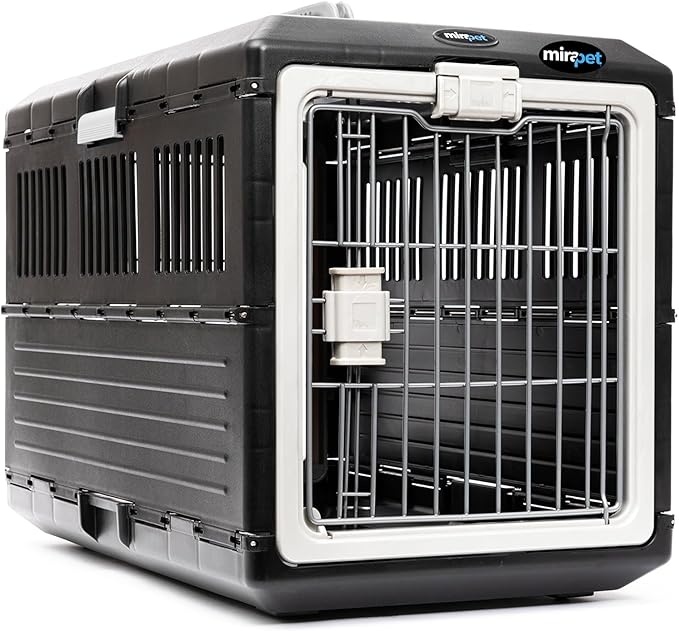
USA Pet Carrier & Crate 26" - Premium Collapsible Design for Medium Cats and Dogs - Portable Kennel for Indoor/Outdoor Use - 360-Degree Ventilation & Hard Plastic Wall Protection
About This 🐶 SMALL TO MEDIUM DOGS, MEDIUM ANIMALS (read before buying): Mirapet Carrier (26.4"L x 15.3"W x 18.8"H) perfect for breeds like French Bulldog (smaller size), Beagle (smaller size), Maltese, Bichon Frise and cats (up to 18 lbs).*Available in other sizes as well. 🔄 SIMPLE SETUP: Experience hassle-free assembly with our pet carriers for cats and dogs, featuring a snap-in-place collapsible design. Just pull up the top handle, lock the sides, and secure the front and back. 💪 STURDY & CLEAN: Mirapet Carriers outperform other pet carrier dog crates with robust, tool-free construction. The hard-sided walls and floor are made of ultra-durable, easy-to-clean plastic for lightweight dependability. 💪 DURABLE & CLEAN: Mirapet Carriers outshine other pet carrier dog crates with solid, tool-free construction. The hard-sided walls and floor are made of ultra-durable, easy-to-clean plastic for lightweight reliability. Overview Color : Dark Gray Brand : Mirapet Product Dimensions : 26.4"L x 15.3"W x 18.8"H Material : Polypropylene (PP) Special Feature : Durable, Easy to Clean, Easy to Store, Easy to Use, Lockable
Brand: Mirapet
Category: Animals & Pet Supplies > Pet Supplies > Pet Carriers & Crates > Rolling Carriers